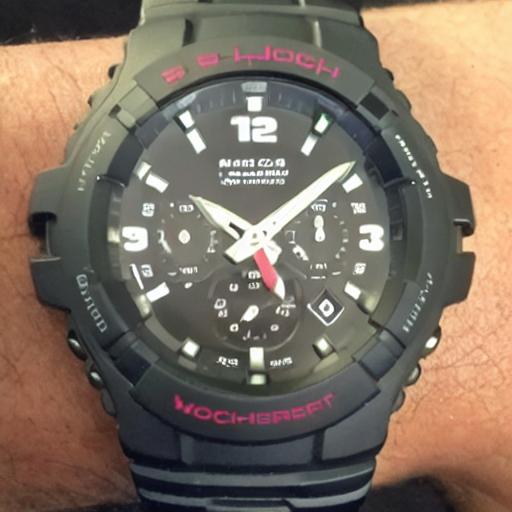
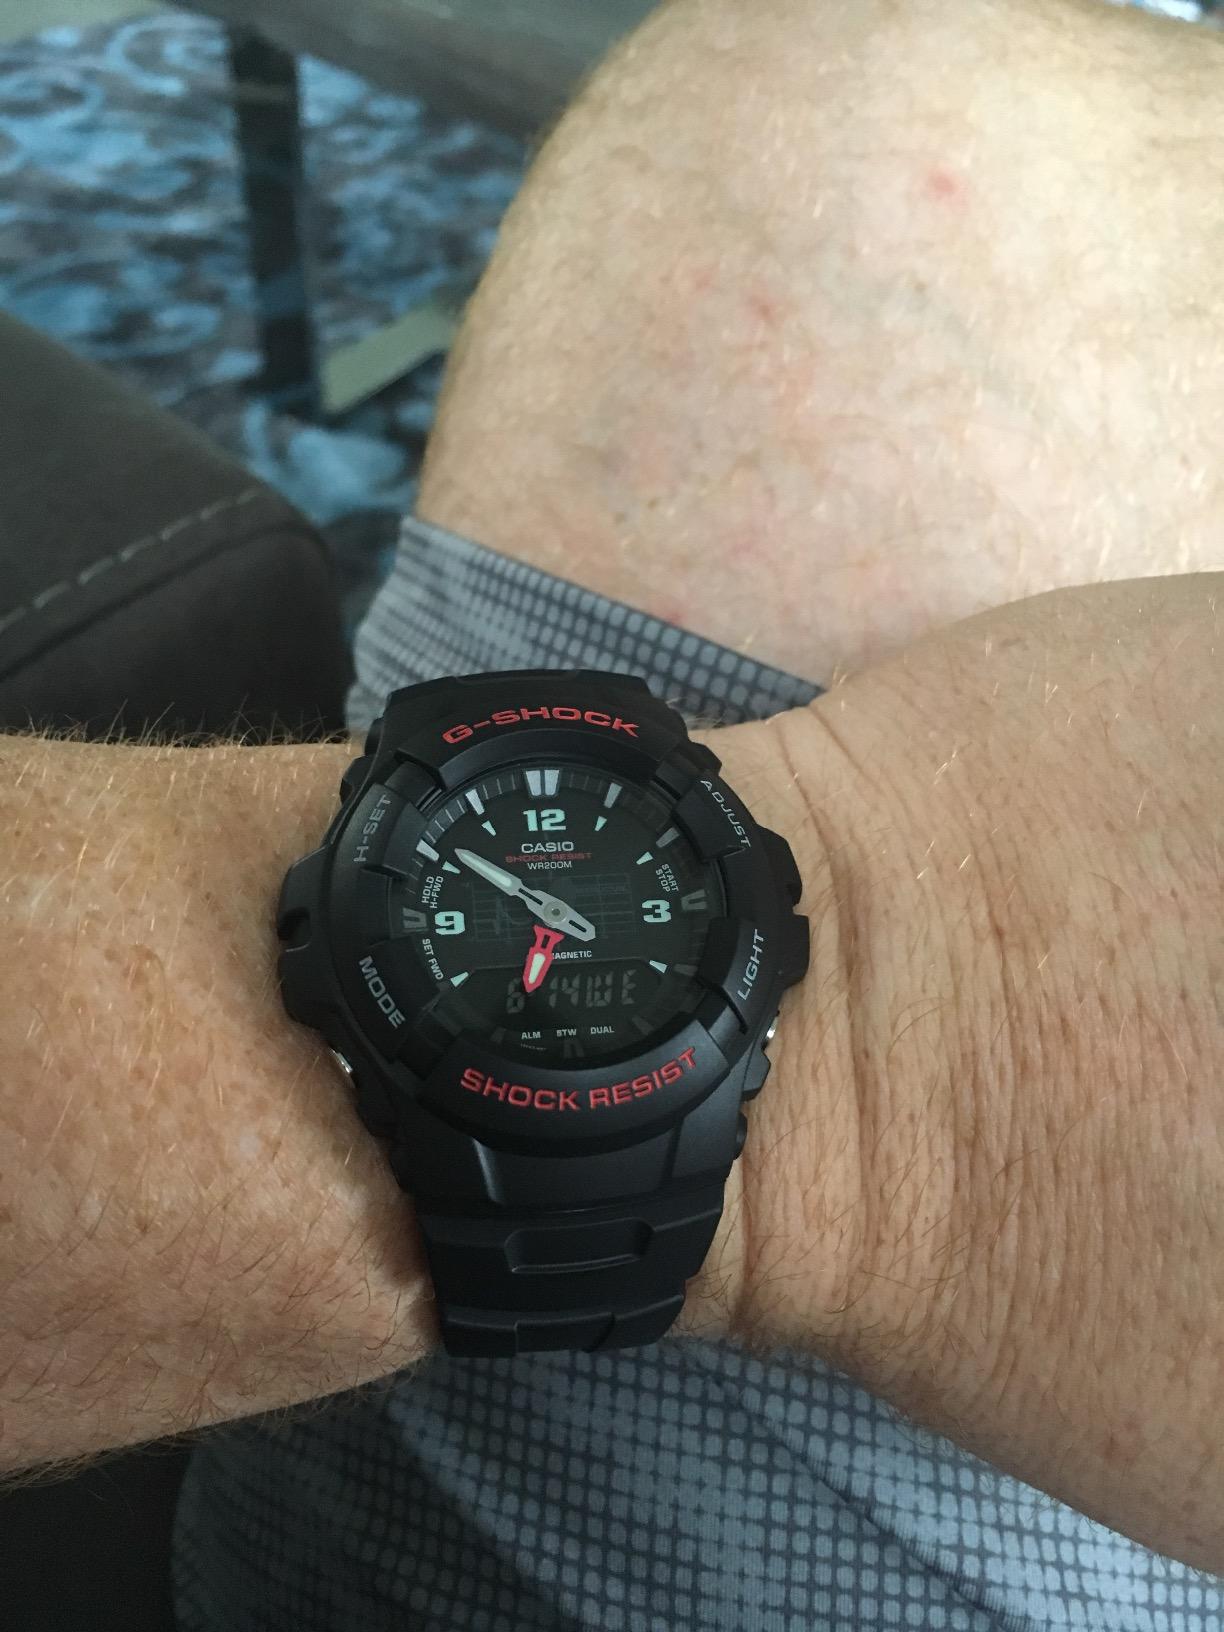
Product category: accessories_watch
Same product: no